Brevig Mission, Alaska

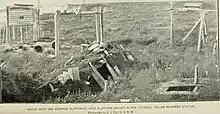
Native huts and storage platforms, with platform graves in the distance, Teller reindeer station (1894)

Brevig Mission first appeared on the 1950 U.S. census and in 1960 as the unincorporated village of "Teller Mission." In 1969, it was formally incorporated under its present name of Brevig Mission.